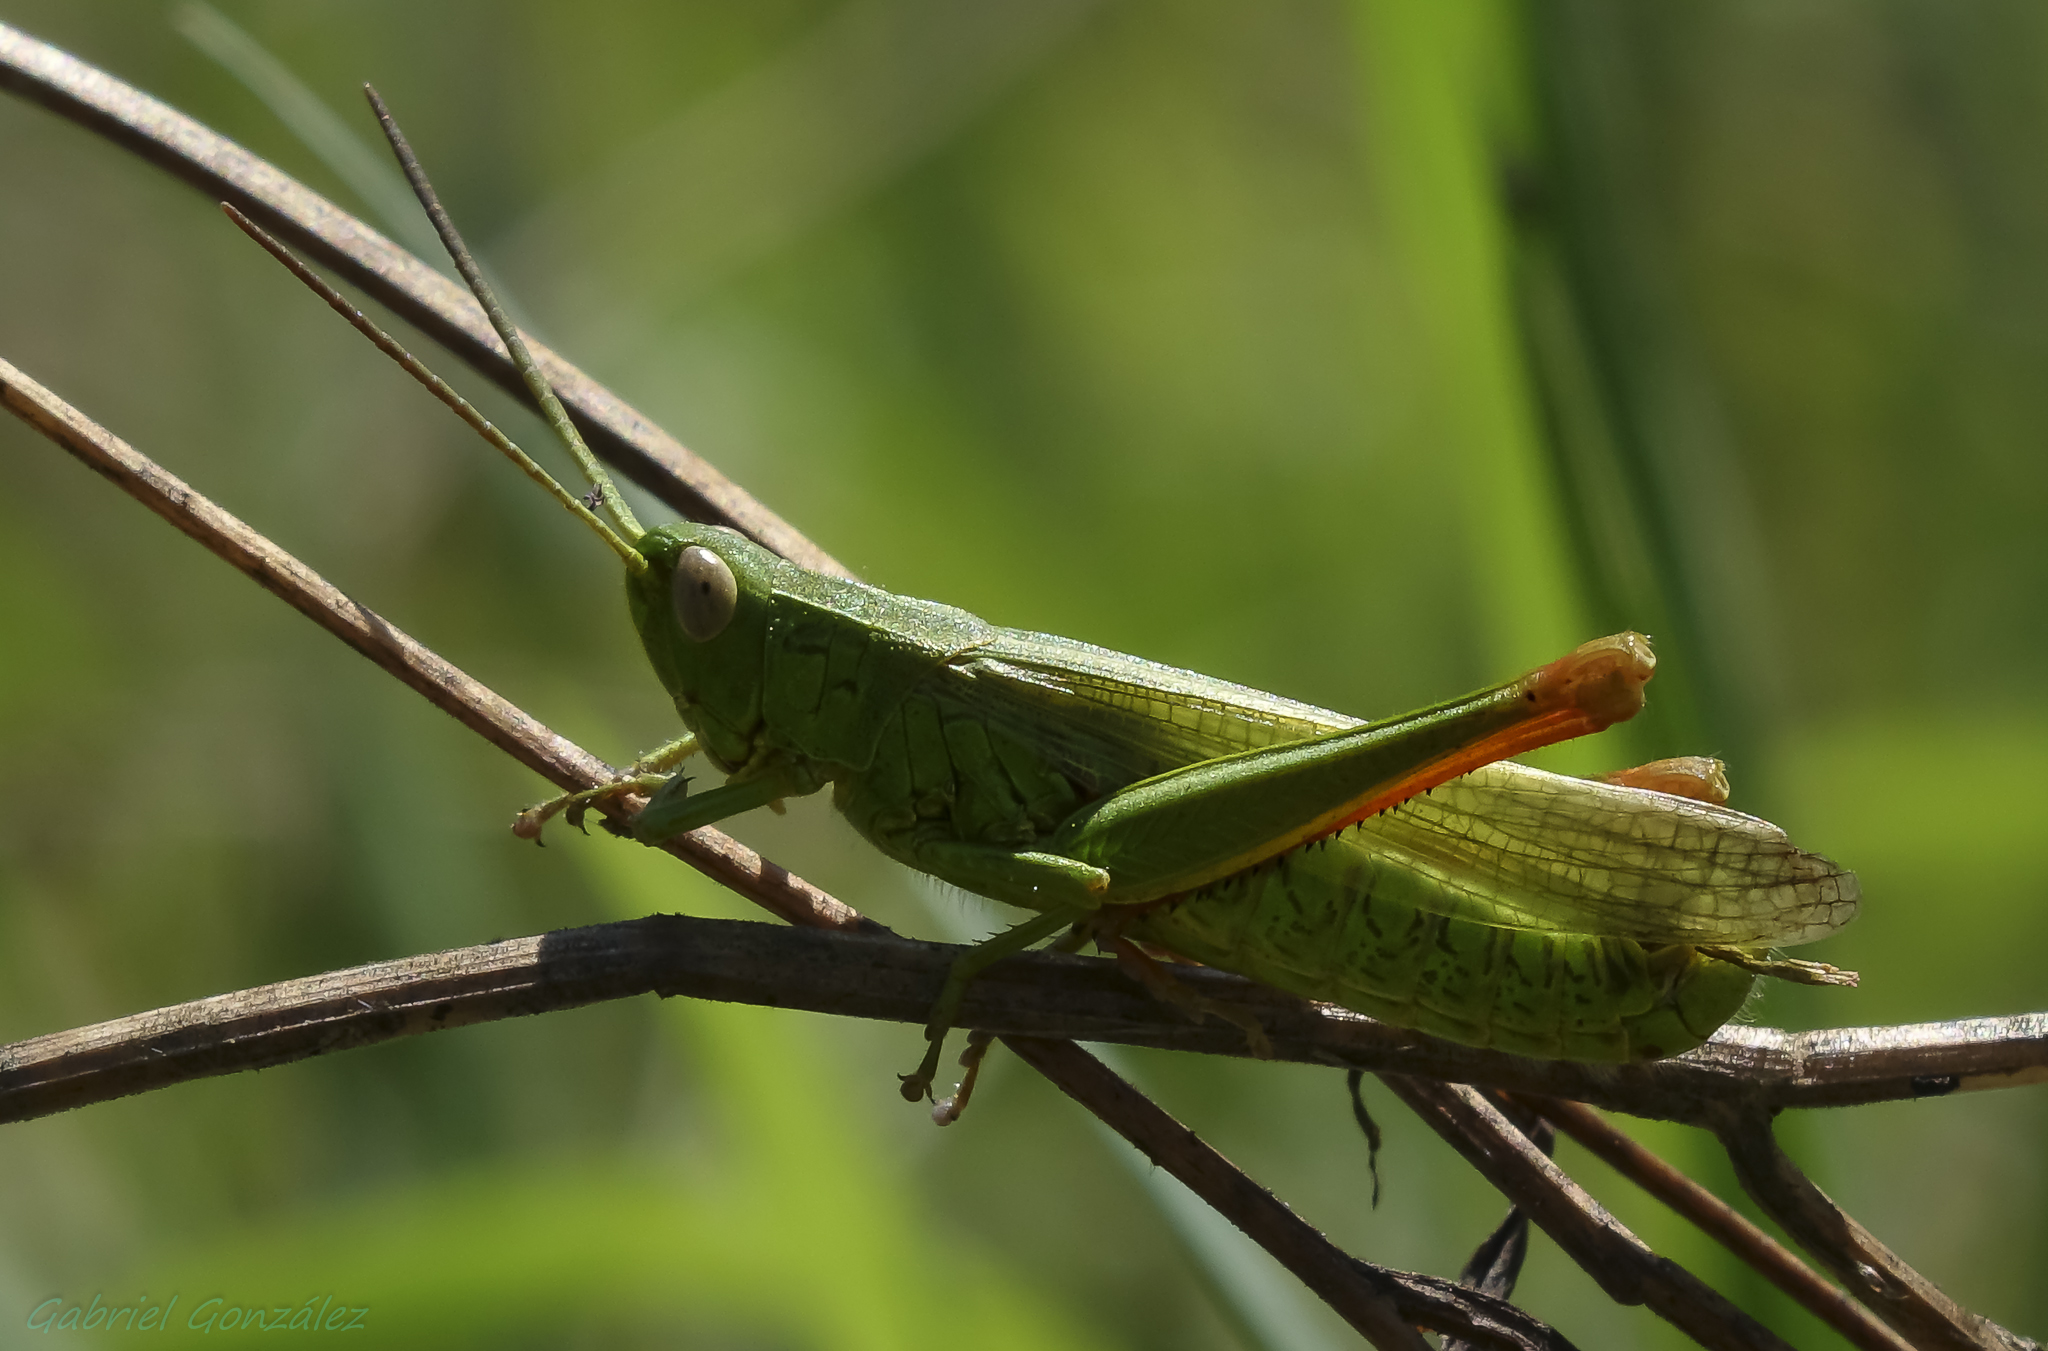
nature, branch, green, insect, fauna, invertebrate, close up, animals, naturaleza, grasshopper, locust, ggl1, gaby1, xovesphoto, animales, sonyrx10, rx10, saltamontes, gphoto, gabrielcorua, xelodegalicia, macro photography, plant stem, cricket like insect